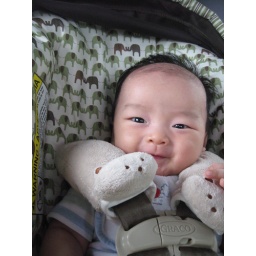
happy in the car seat